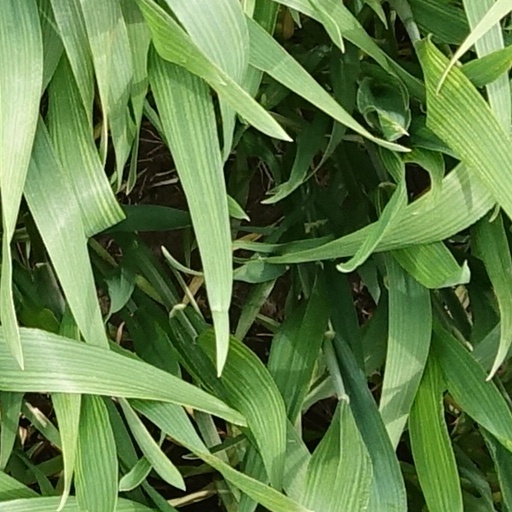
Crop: wheat